Kunturmarka, Ayacucho

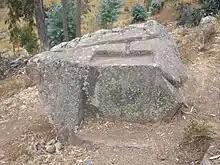
"Lavadero de la virgen" (washing place of the virgin) at Kunturmarka

Kunturmarka (Quechua "kuntur" condor, "marka" village / storey, Hispanicized spelling "Condormarca") is an archaeological site in Peru. It is situated in the Ayacucho Region, Huanta Province, Huamanguilla District.